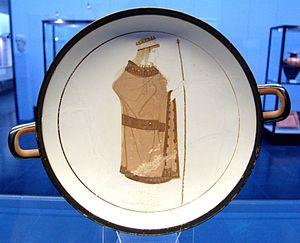
Hera (d'après inscription). Tondo d'un kylix attique à fond blanc, v. 470 av. J.-C. Provenance